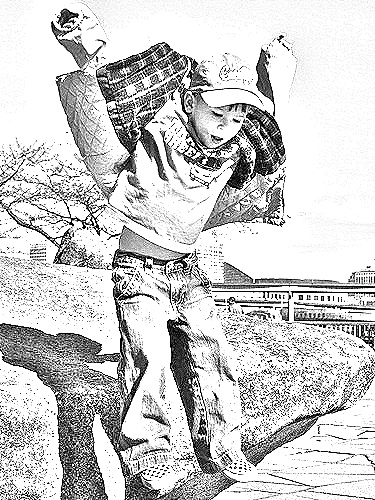
Portrait style: Sketch Portrait